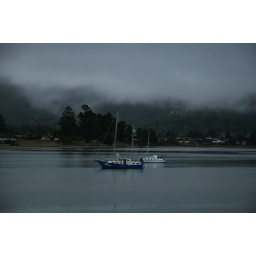
Misty white clouds overhead, as the rain approaches. Shot in Whitangia, North Island, New Zealand